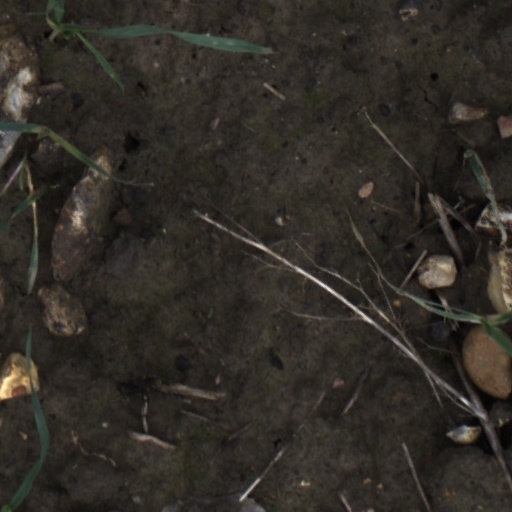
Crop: wheat